Province of Imperia

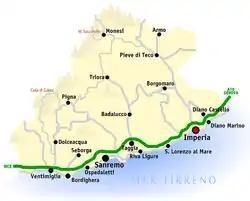
Map of the province of Imperia

To the east lies the Italian province of Savona while its western edge forms part of Italy's frontier with France (the département of Alpes-Maritimes) and it shares its northern border with the Piedmontese province of Cuneo. The mountain chain to the north of the province has several peaks above , with some peaks on the French border above such as Monte Saccarello at . Ranges of hills run down to the coast in a generally north–south direction, in effect making the province of Imperia a succession of hills and valleys ending at the coast in rocky headlands and small pebbly bays. Each valley tends to have its own seasonal river or torrential stream and only one valley can lay claim to a year-round river - the River Roia (or Roya in French) whose upper stretches are within France. This coast is in an earthquake zone and the deserted ruins of Baiardo and Bussana Vecchia are reminders of the 1887 earthquake. Bussana has become the haunt of hippies and artists.